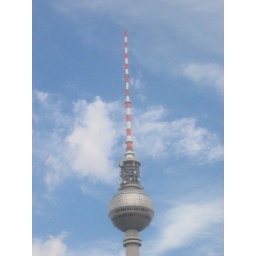
This tower is one of the highest buildings in Europe, 368 m. There's a spinning restaurant above the panorama floor.